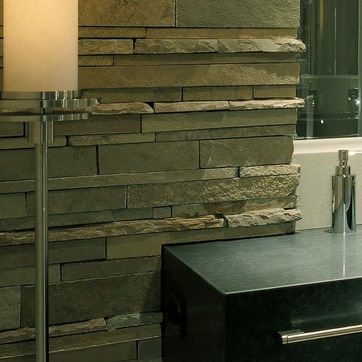
Material: stone